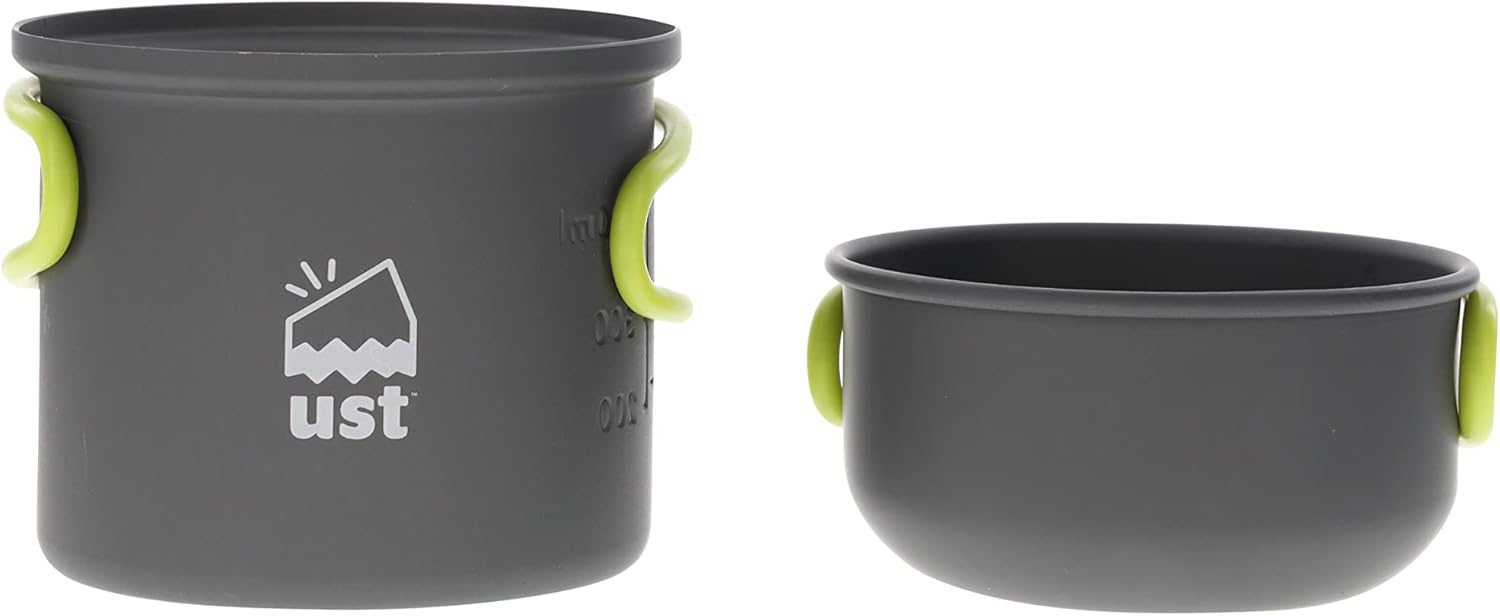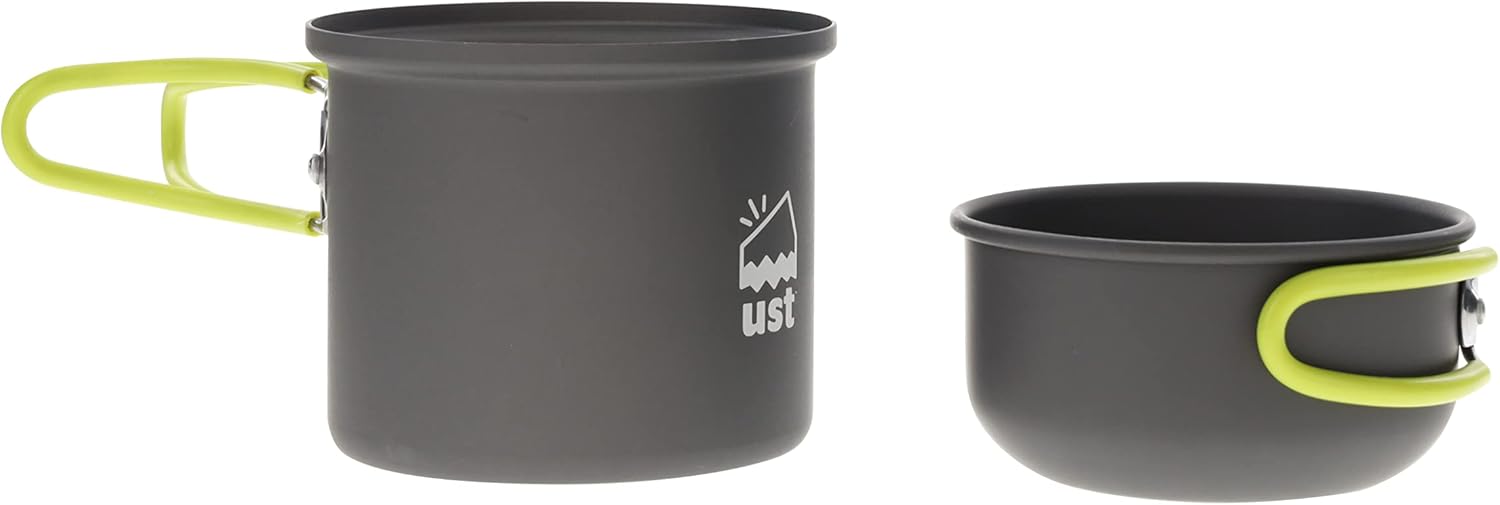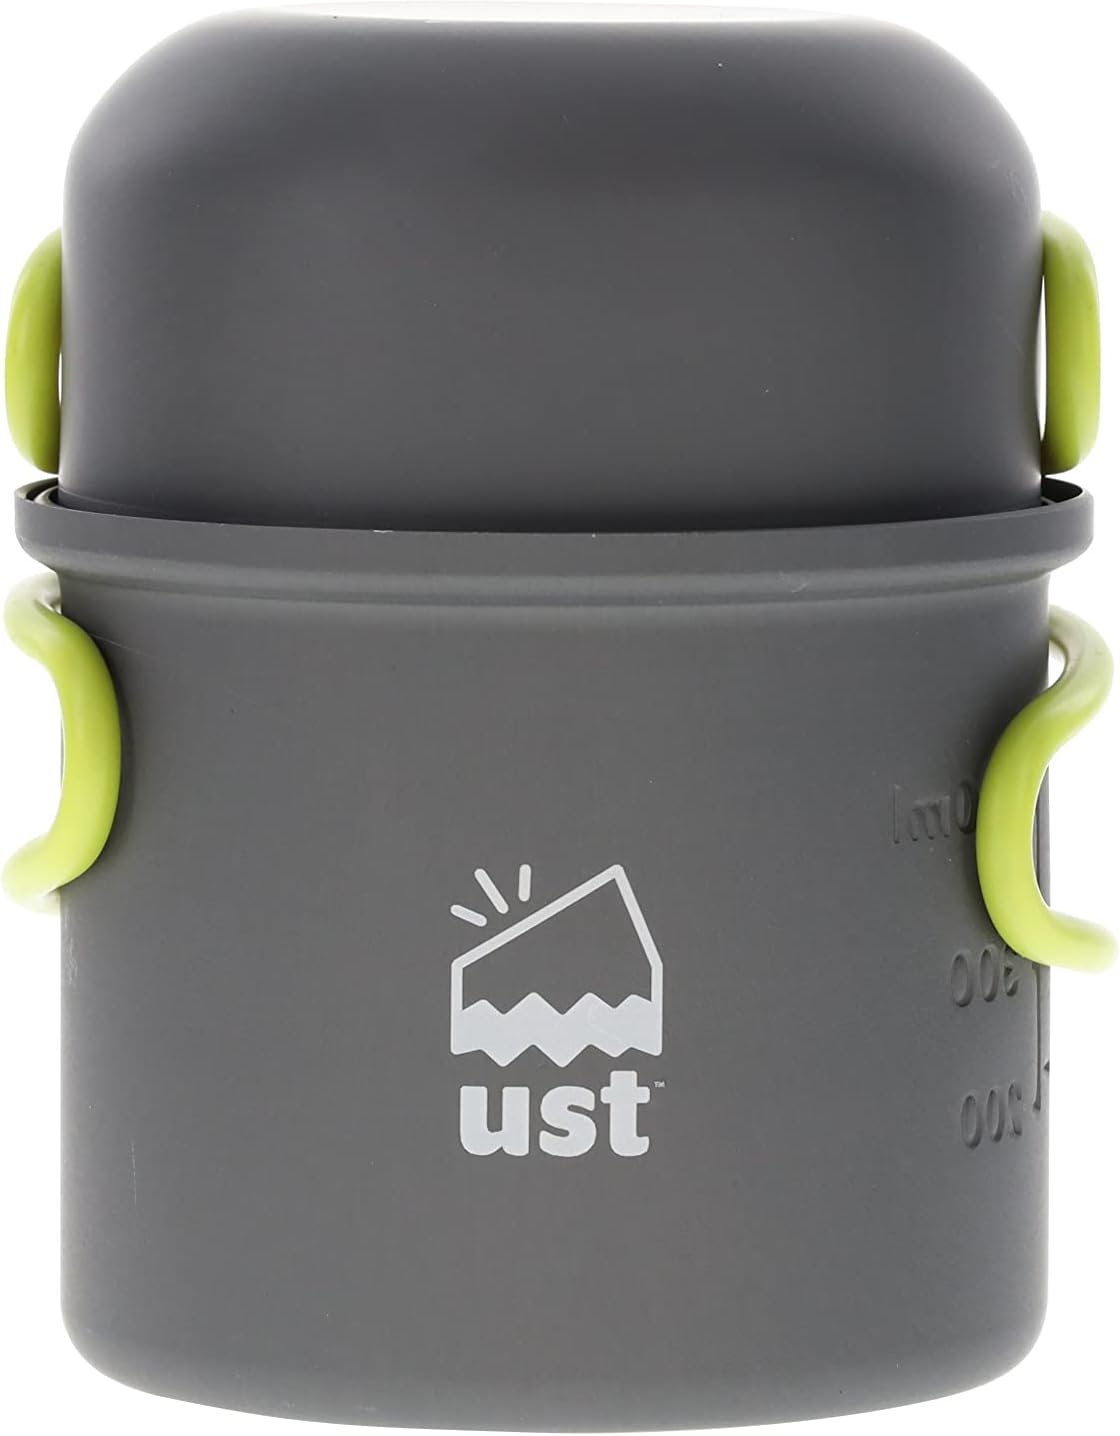
ustSolo Cook Kit with Lightweight, Compact, BPA Free, Anodized Aluminum Construction for Camping, Hiking, Emergency, Soloist and Picnics
Category: Sports & Outdoors
The Solo Cook Kit is the ultimate compact dining package for people on the go.
Features: Dimensions: 5.24” H x 4.21” W x 4.21” D and weighs 7.1 oz | Ease of use: Volume measurements embossed on sides and easy to clean | Convenient: Silicone-coated, foldable handles save space and protect from burns and the included drawstring mesh bag makes for easy storage and transport | Durable: Hard, anodized aluminum construction | Warranty: this product offers a limited lifetime warranty. if you have questions or concerns please contact ust customer service